Pterygoplichthys gibbiceps

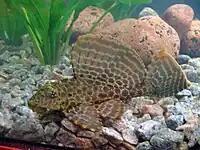

This fish is extremely popular in the aquarium, due to its unusual appearance and its ability to eat algae; the bane of all aquarists. This and other related species are bred in ponds in tropical regions for the aquarium trade. In general "P. gibbiceps" is peaceful towards other fish though territorial disputes arise with other plecos and fish of a similar or larger size. Though not nocturnal they are more active at night and will spend daylight hours 'hiding' in a secluded location. As the fish grows big (up to in the aquarium) a large tank with good filtration is required, in general these fish are tolerant to a wide range of freshwater conditions though prefer well aerated water. The fish will 'gulp' surface air in poorly oxygenated water. A lesser-known trait is its mild camouflage ability, where it can lighten or darken its scales in a tiger-stripe pattern. It may reflect its mood or comfortability with the water parameters.